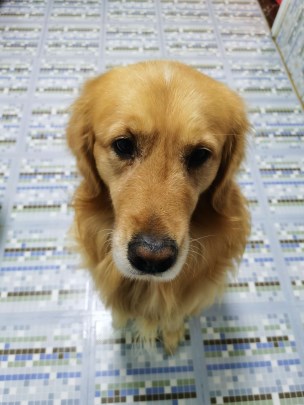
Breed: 5355-n000126-golden_retriever